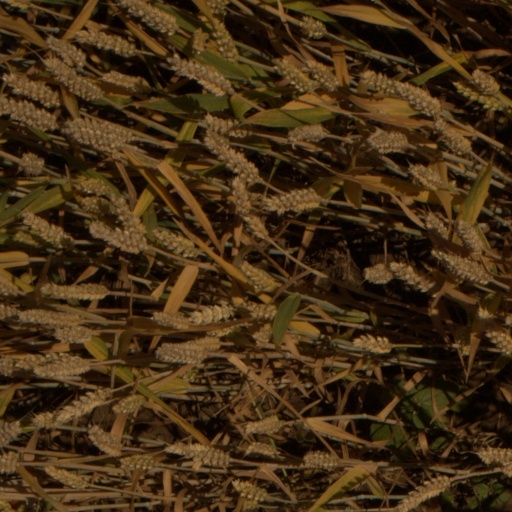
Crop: wheat